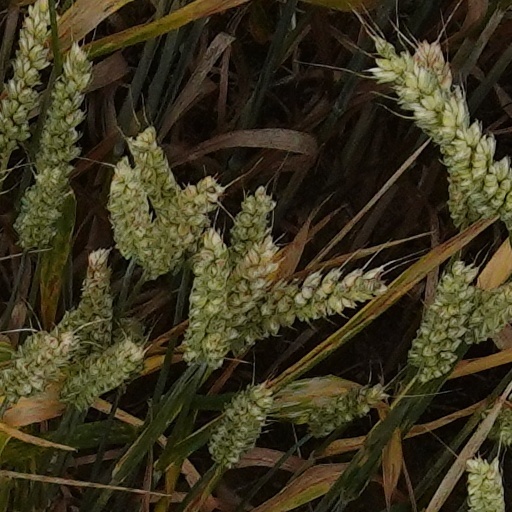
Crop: wheat